Whimple

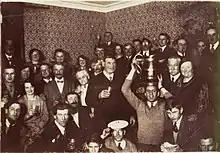
Whimple Wassail, 1930

Whimple is large enough to support two public houses [pubs], a village shop and a Church of England primary school. It was notable during the 20th century as being the home of Whiteway's cyder and perry products until that business closed in 1985. Although the factory lands were sold off for housing in the 1990s, the village is still surrounded by orchards of cider apples. The East Devon Crematorium, nearby on the south side of the old A30 road, was opened in April 2011.